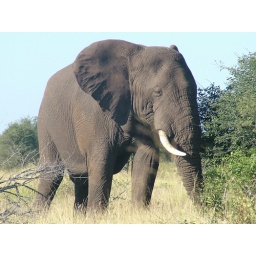
Single bull spotted on the way to Satara from Olifants. We were impressed by his size.